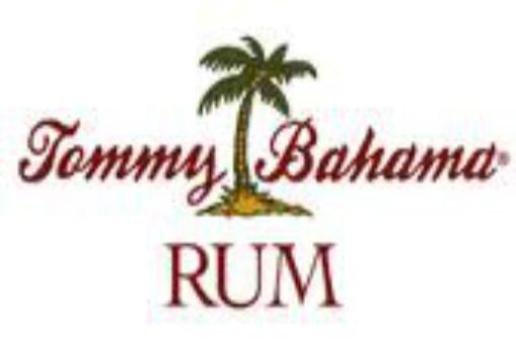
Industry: Clothes